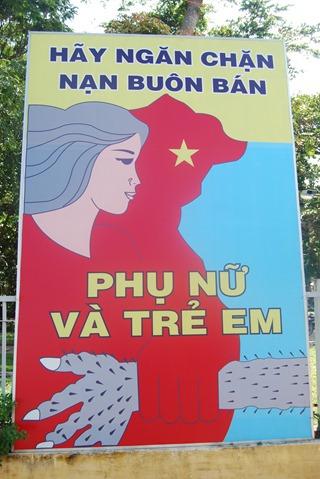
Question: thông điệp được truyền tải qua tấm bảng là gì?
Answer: hãy ngăn chăn nạn buôn bán phụ nữ và trẻ em